Gene Fowler

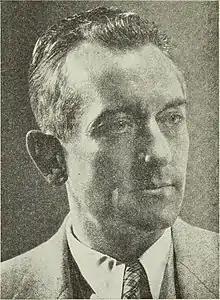

Gene Fowler (born Eugene Devlan) (March 8, 1890 – July 2, 1960) was an American journalist, author, and dramatist.